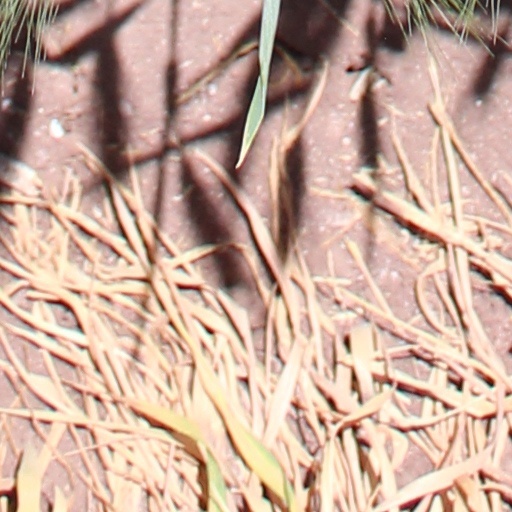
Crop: wheat